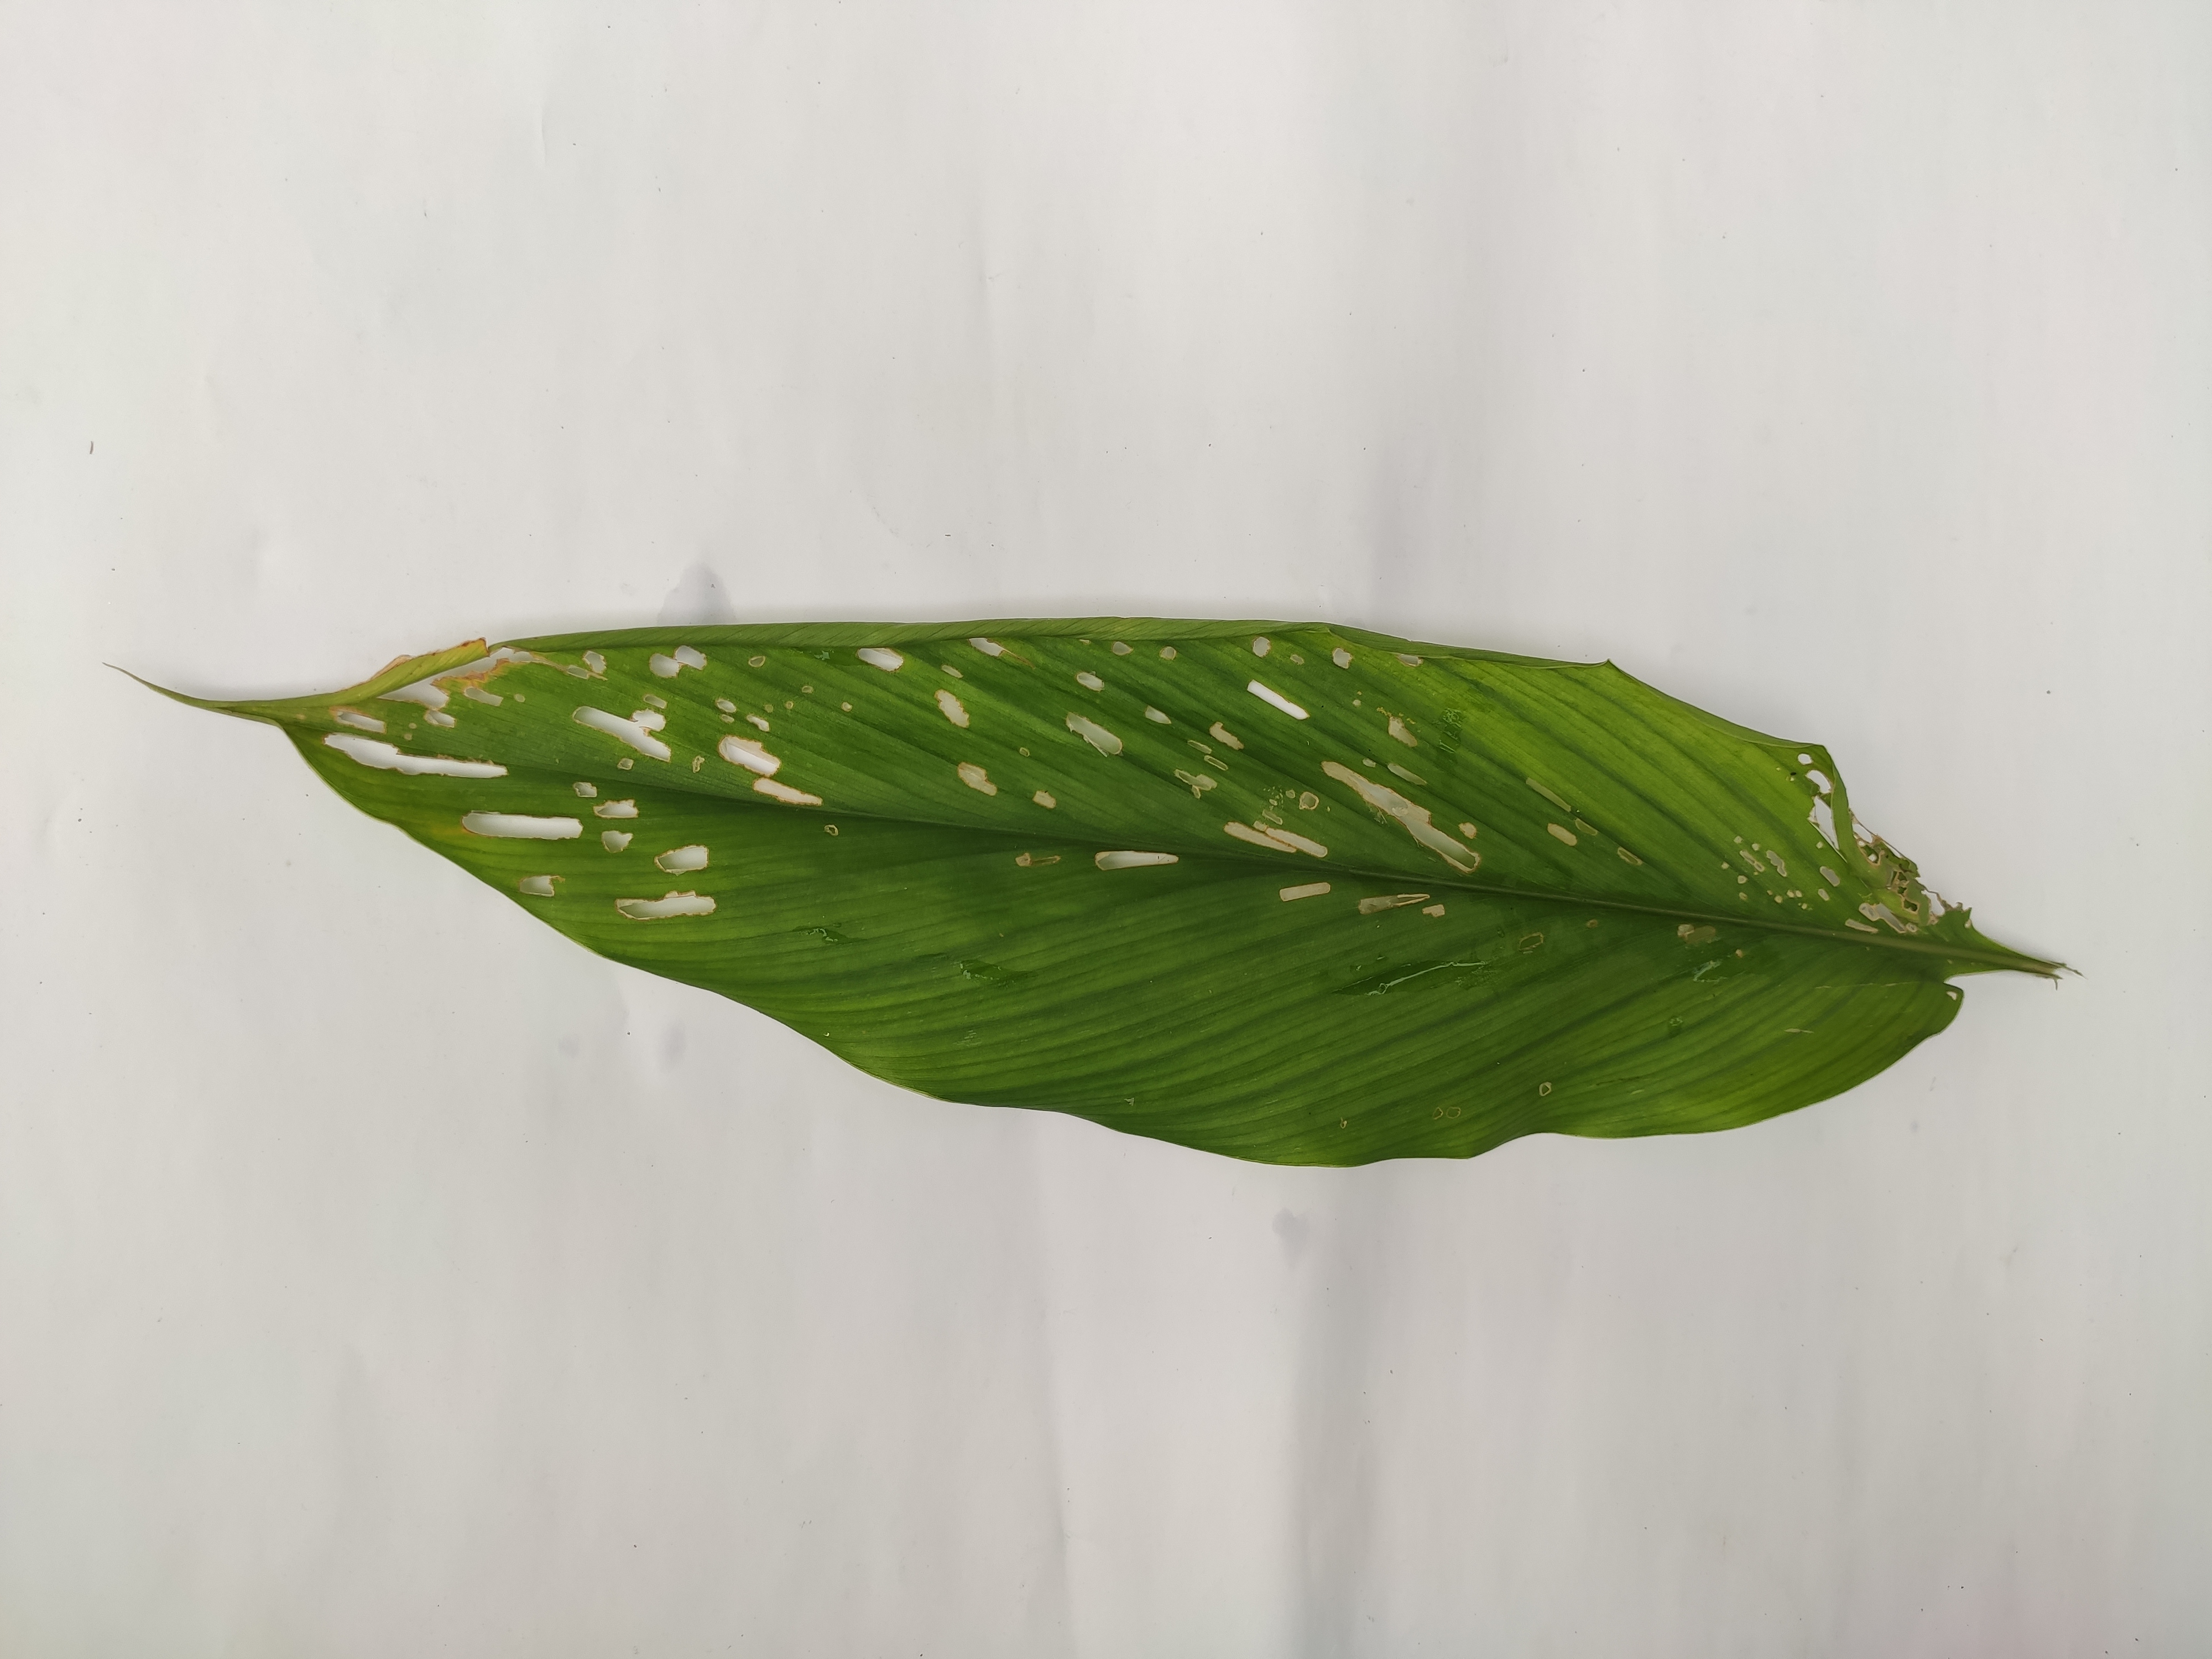
Label: Aphids_Disease